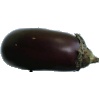
Label: eggplant